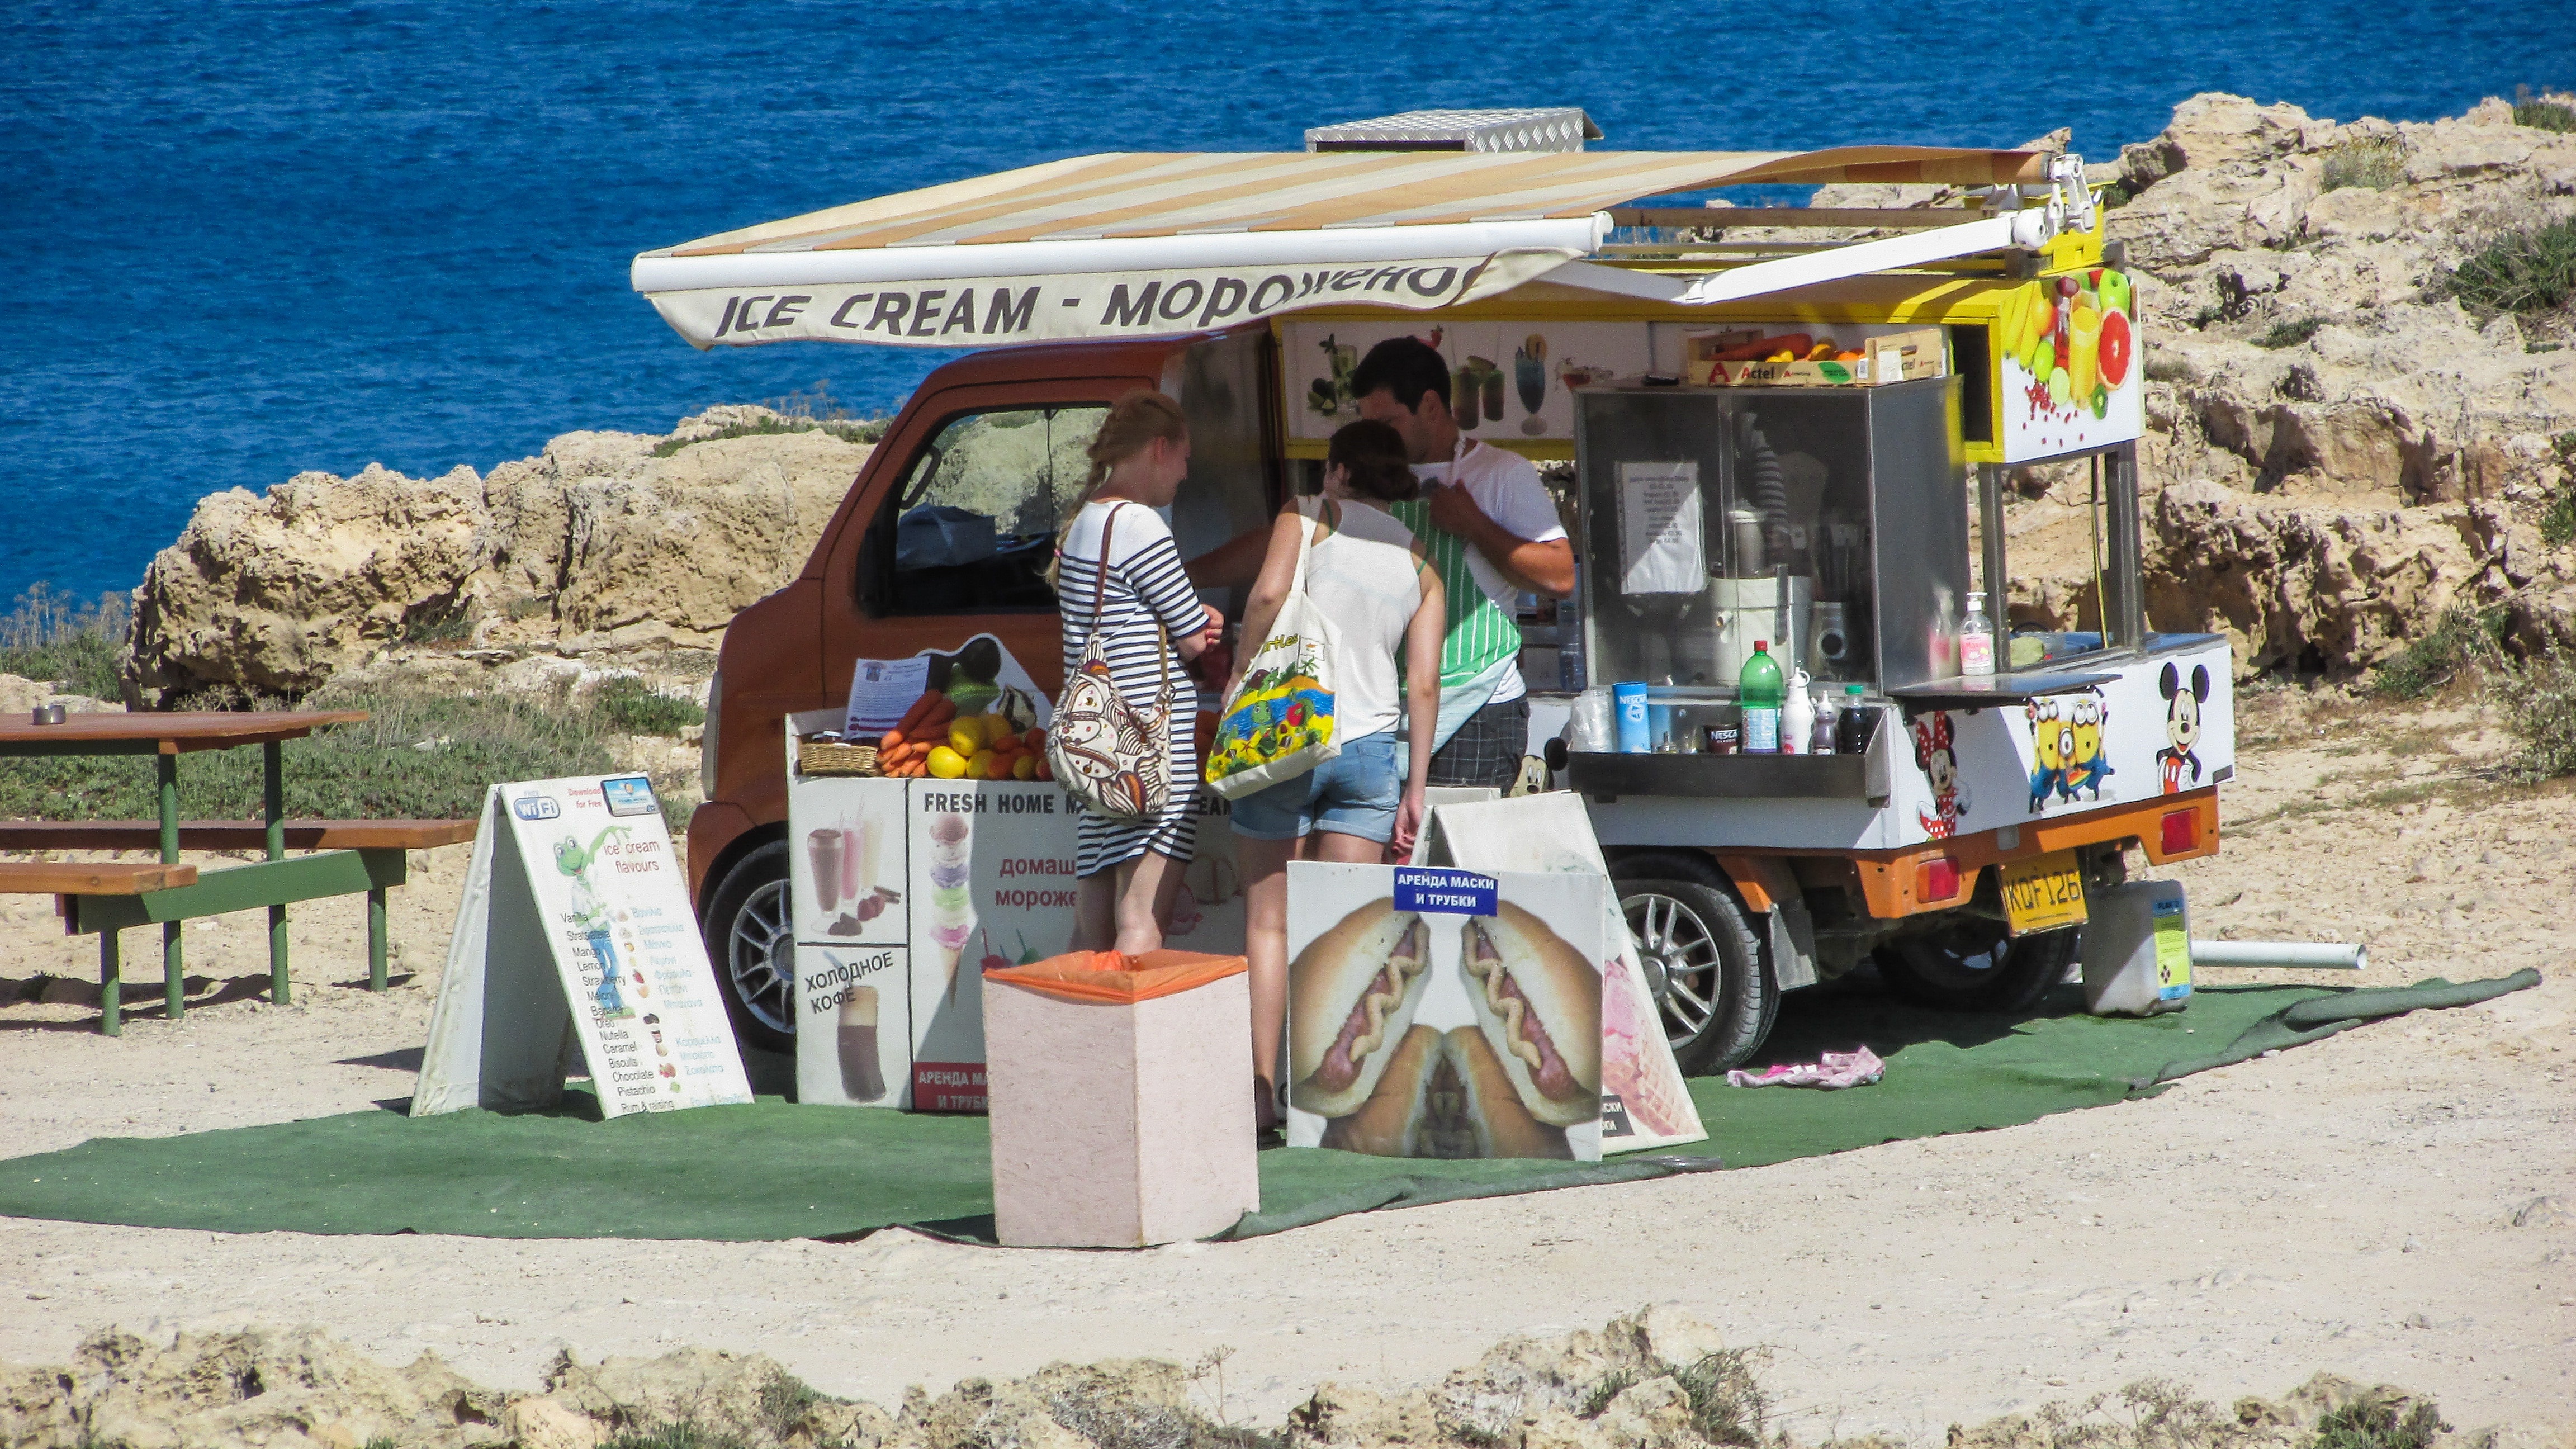
beach, outdoor, vacation, vehicle, tourism, ice cream, cyprus, cantina